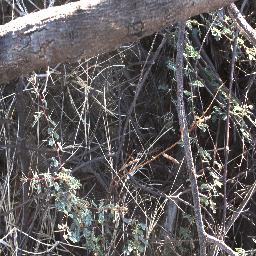
Label: prickly_acacia